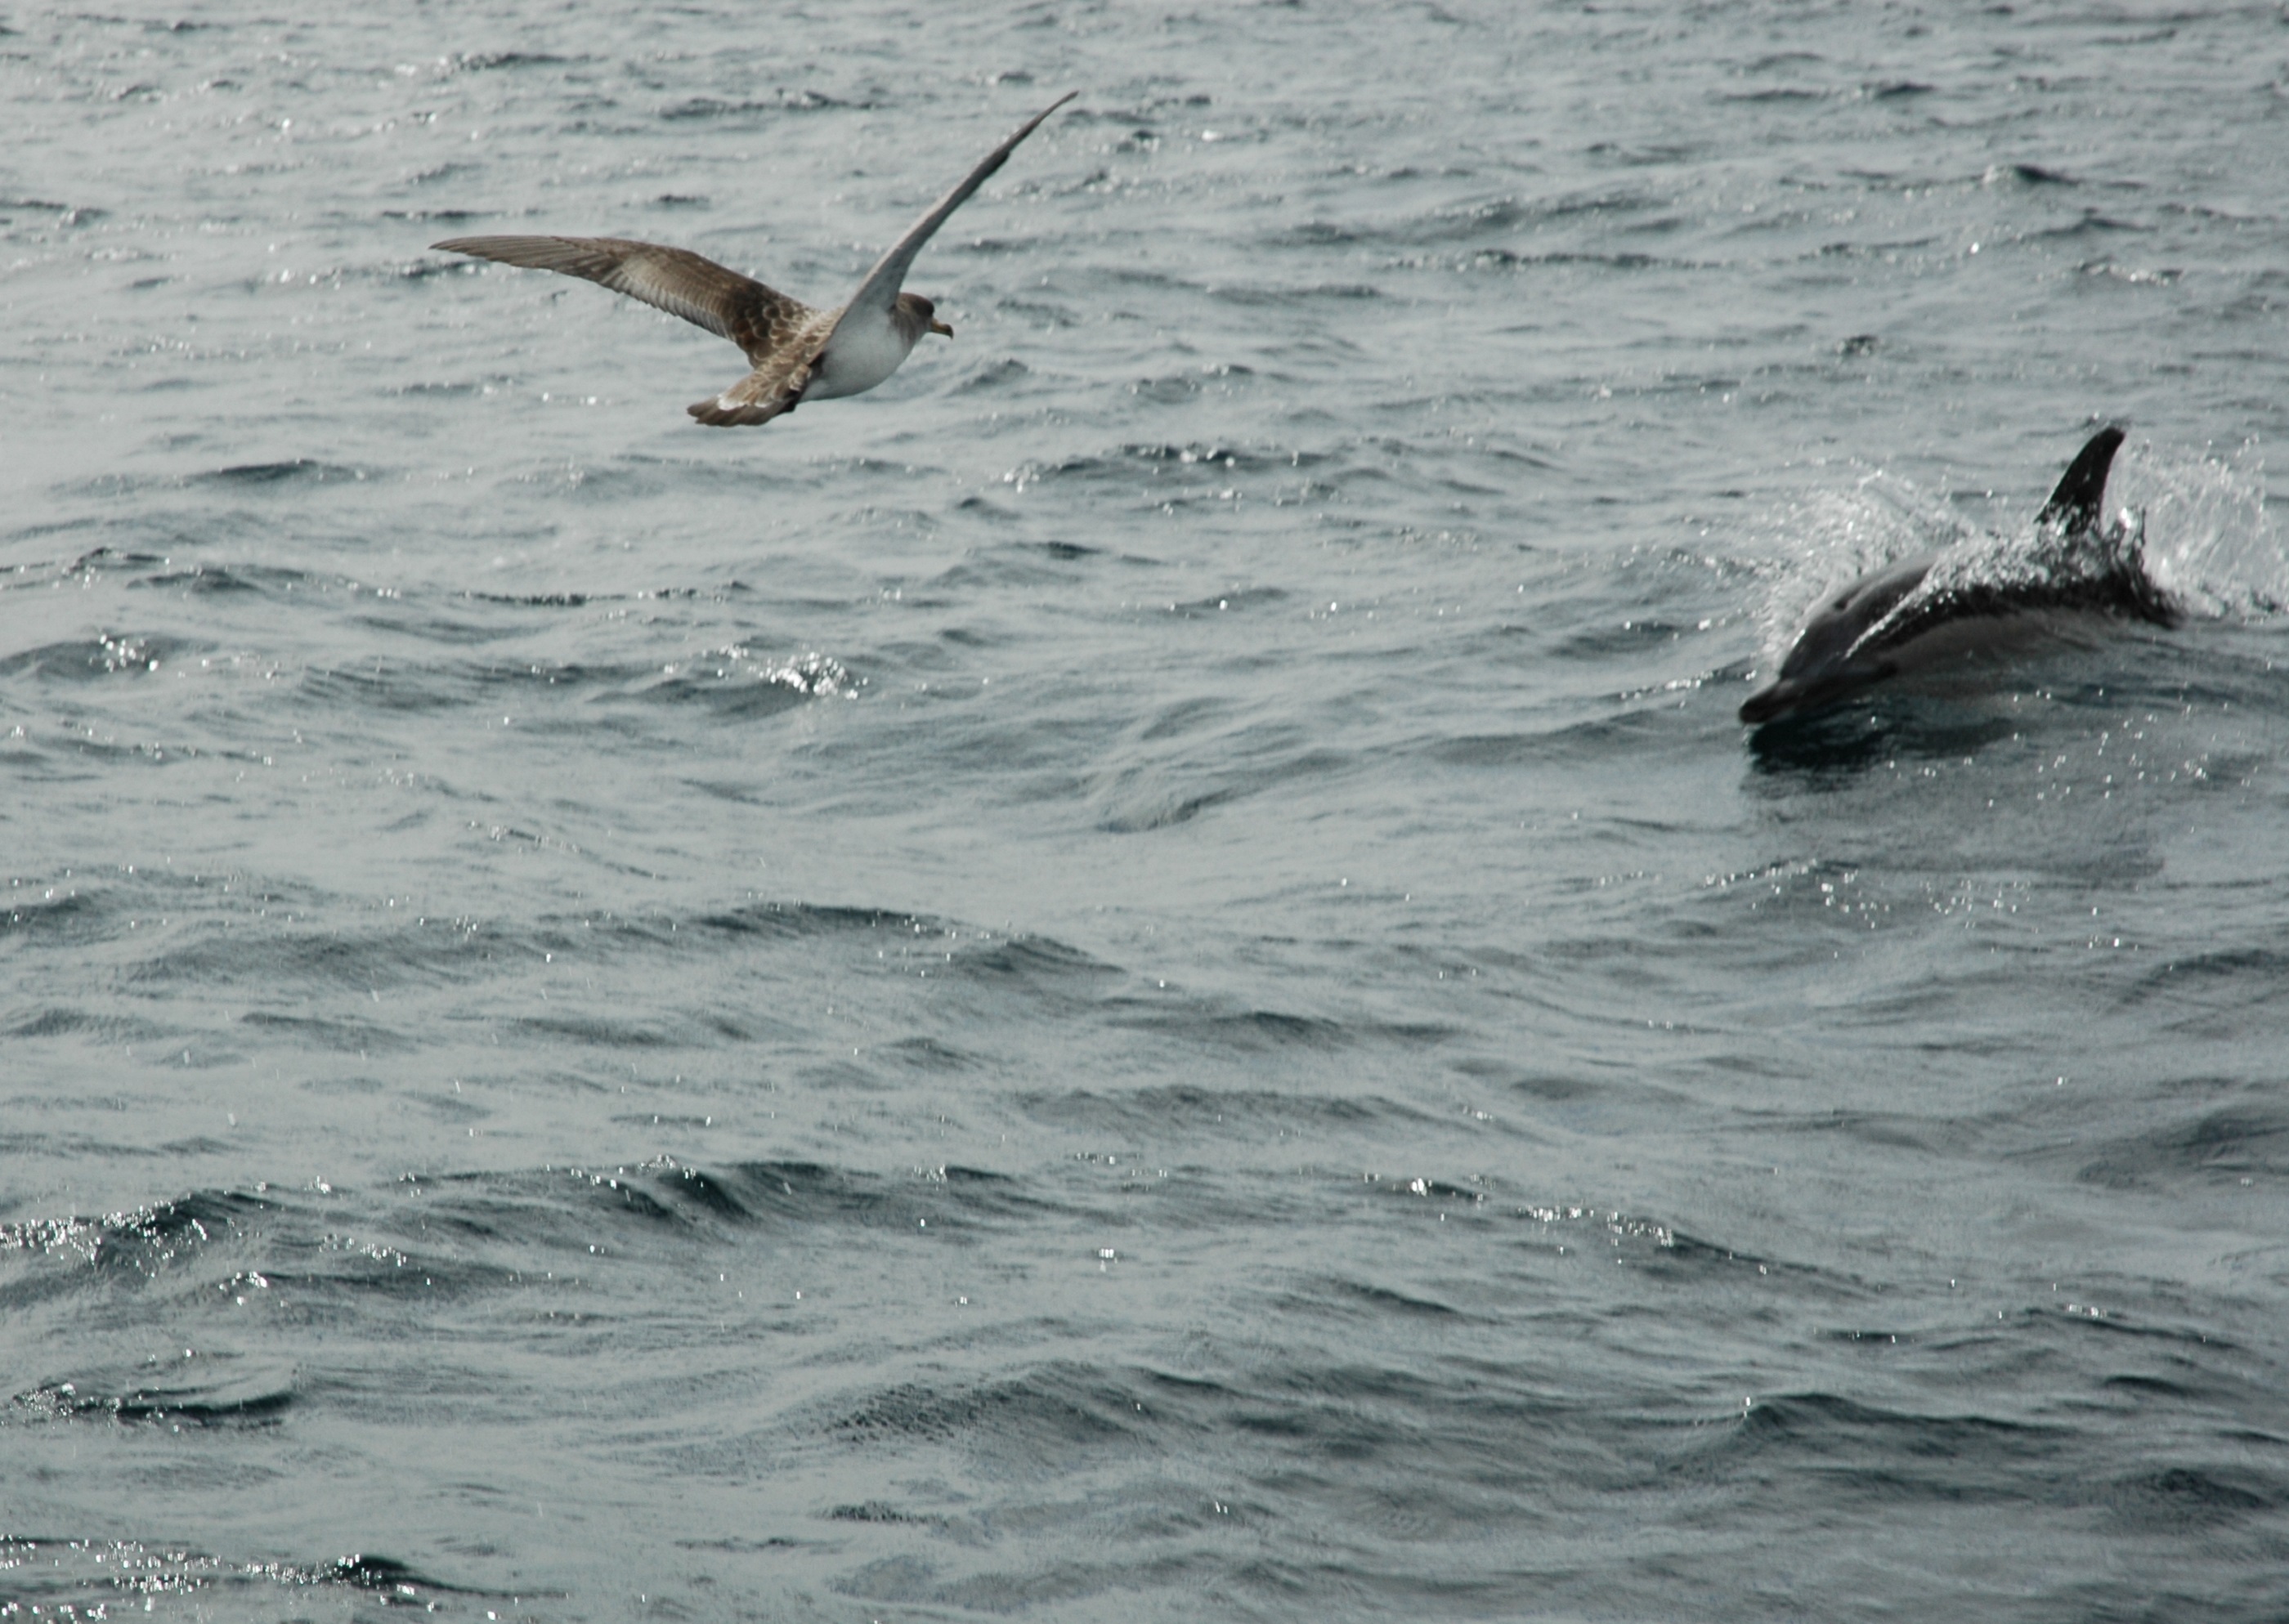
sea, nature, ocean, bird, flying, seagull, wildlife, mammal, swimming, vertebrate, dolphin, cetacean, marine mammal, wind wave, whales dolphins and porpoises, short beaked common dolphin, striped dolphin